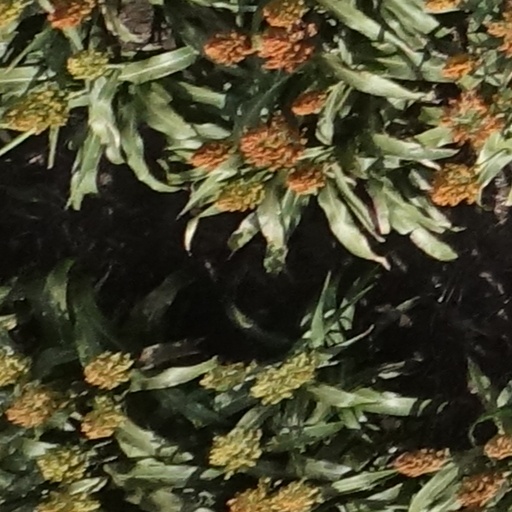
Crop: sorghum